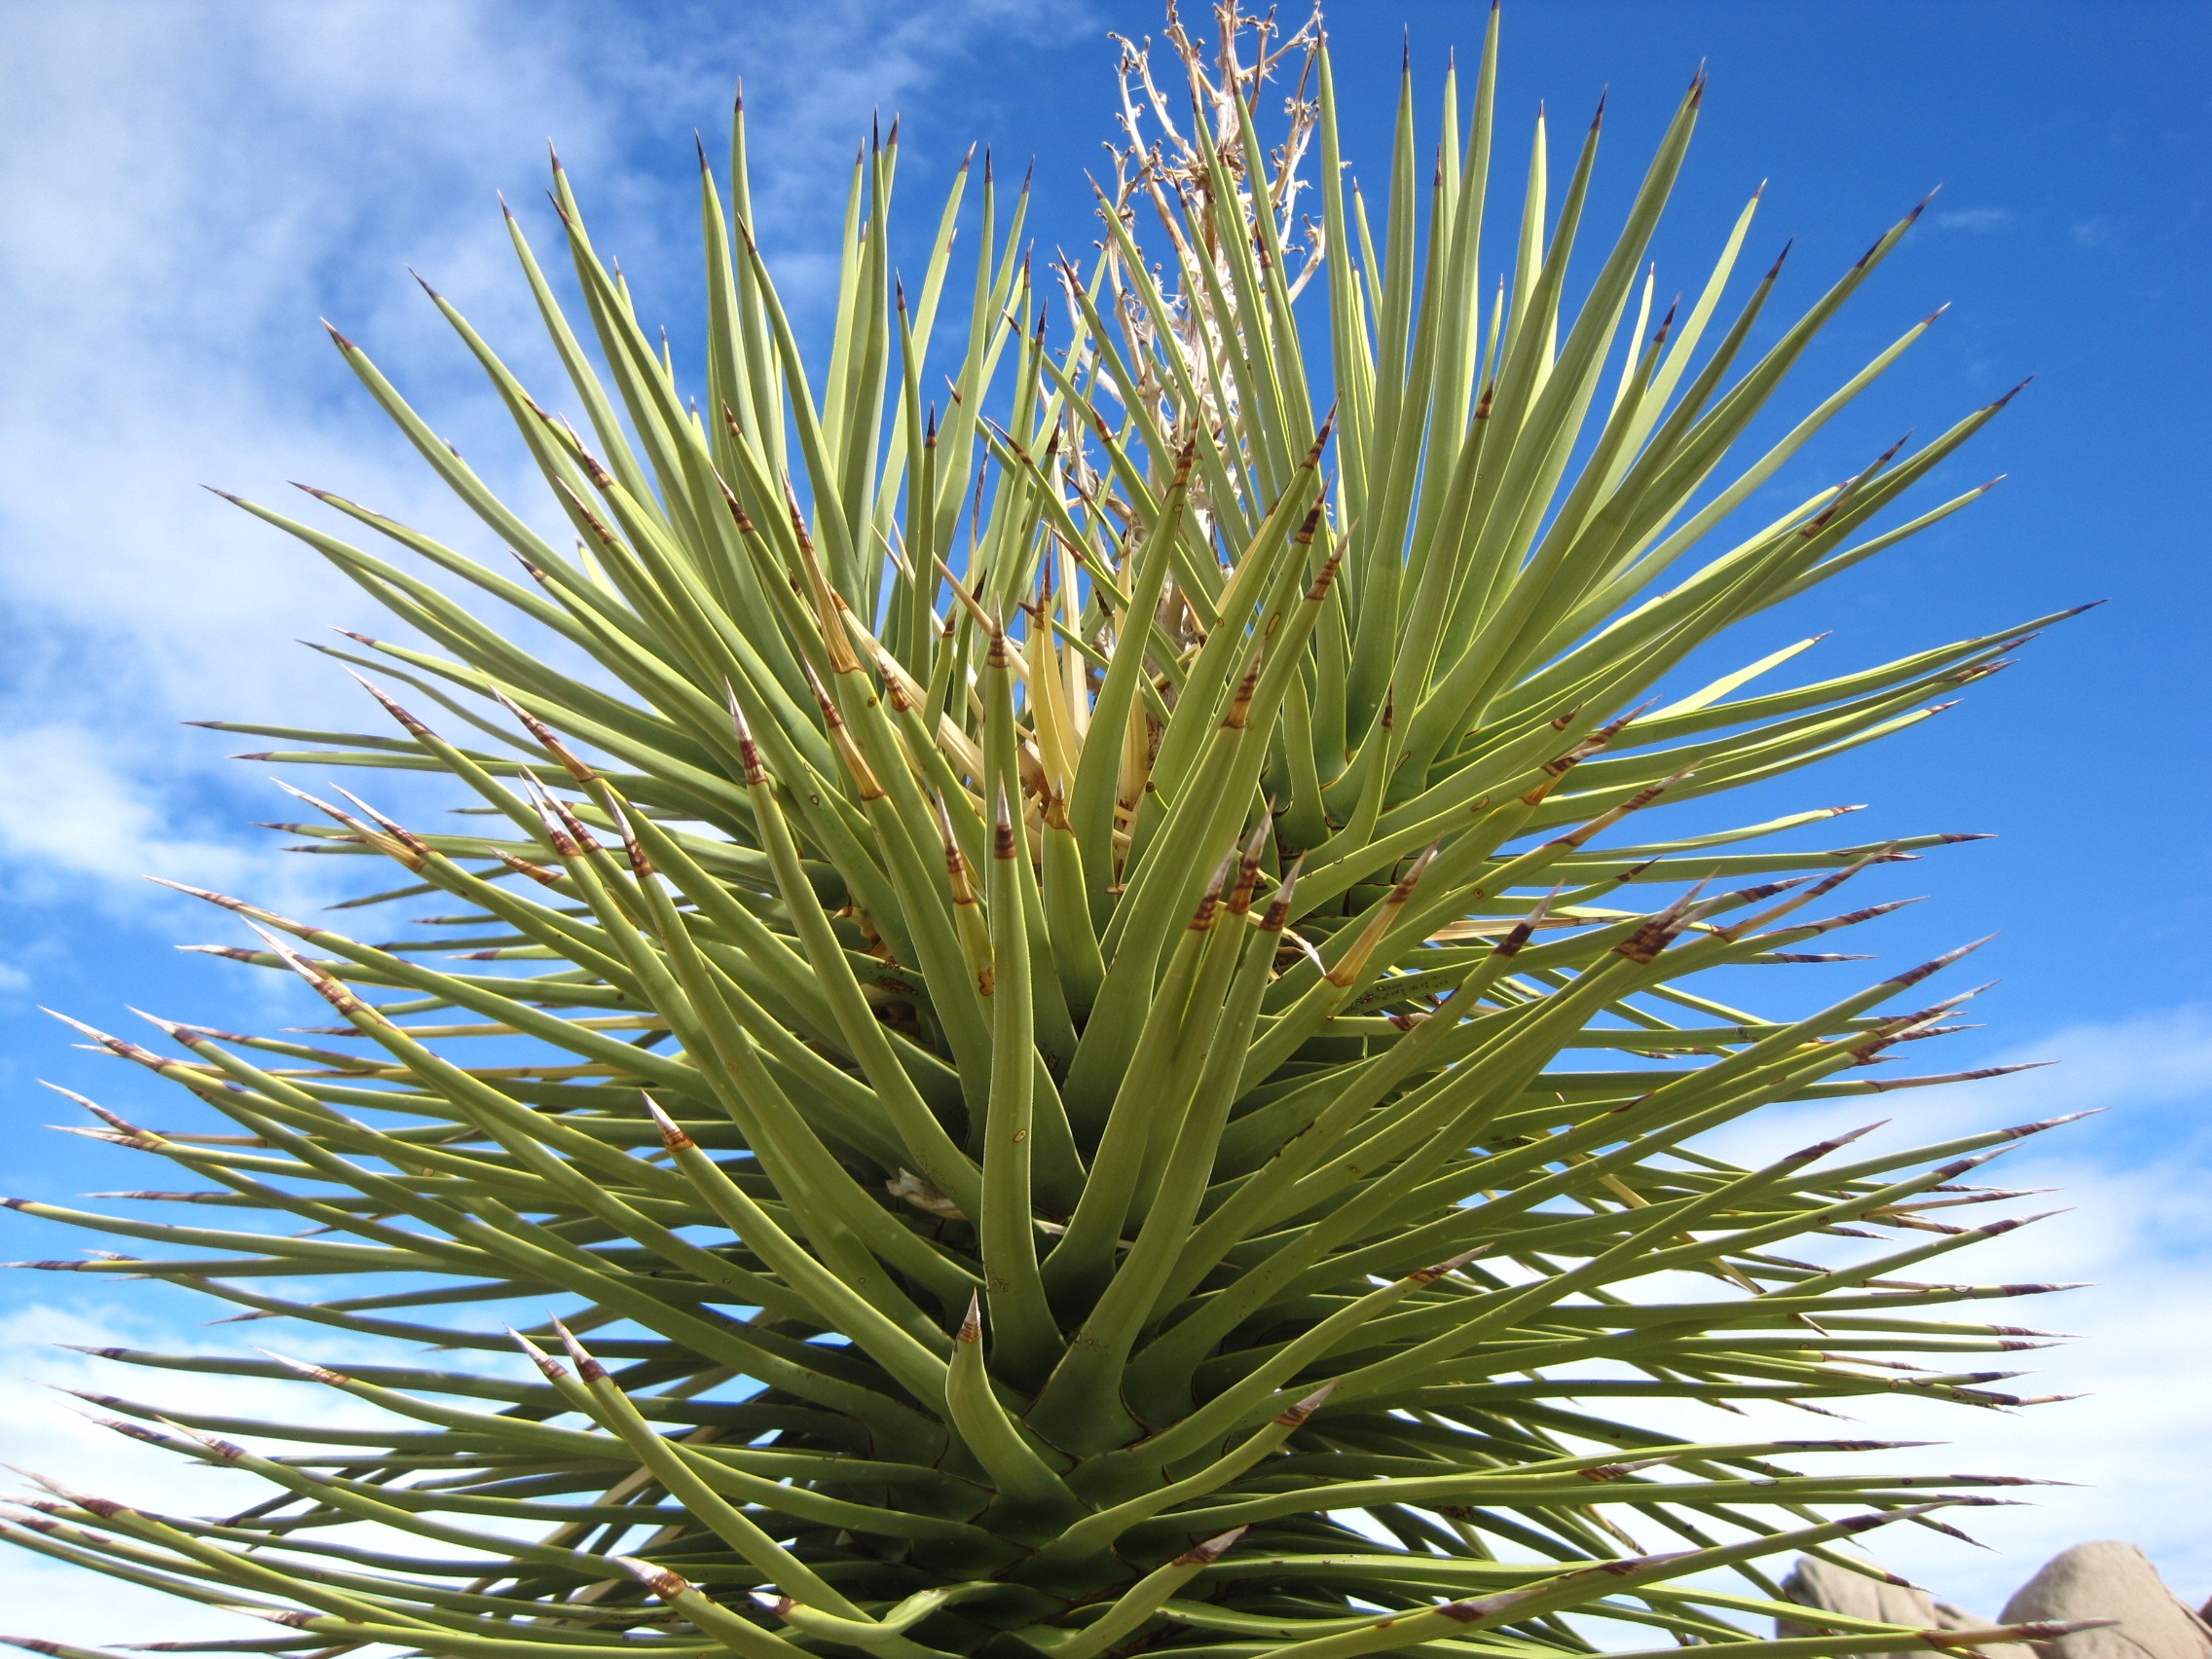
tree, nature, grass, branch, spiky, cactus, plant, leaf, desert, flower, pine, botany, fir, flora, conifer, spikey, spruce, larch, ecosystem, death valley, flowering plant, date palm, pine family, grass family, woody plant, land plant, arecales, palm family, borassus flabellifer, saw palmetto